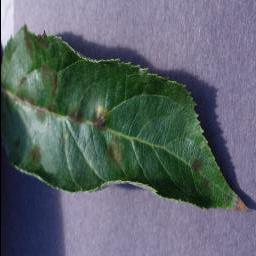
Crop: apple
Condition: scab